1981 Irish hunger strike

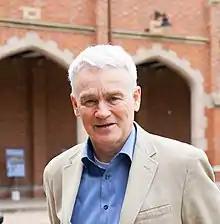
Tommy McKearney, who took part in the blanket protest, dirty protest and 1980 hunger strike

On 1 December, three prisoners in Armagh Women's Prison joined the strike. These were Mairéad Farrell (age 23), Mary Doyle (24) and Mairéad Nugent (21); Farrell stated that the intention was to "create an additional source of pressure on the authorities". In four days, their average weight loss was . They were moved to a single clean cell 2 days after beginning and were in a stable condition. In the Maze, the seven men were in the prison hospital where they were weak but generally stable, except for McKenna and McKearney, who deteriorated faster than their comrades. They remained defiant, however, and refused to accept less than the settlement of the Five Demands. The British government, while offering extensive prison reform, refused to acknowledge political status. The women's strike lasted 19 days, finishing on 19 December. Twenty-six women remained on the dirty protest at Armagh Token three-day fasts broke out sporadically in Belfast Prison. In a war of nerves between the IRA leadership and the government, with McKenna lapsing in and out of a coma and on the brink of death, the government appeared to concede the essence of the prisoners' five demands. The republicans were unsure whether the British position of refusing to negotiate could itself be a negotiating position, although this was emphatically denied by the Northern Ireland Office. The situation escalated on 15 December when 23 more prisoners joined the Maze strike. McKenna was by now gravely ill, and McKearney close behind; the eyesight of both had deteriorated.